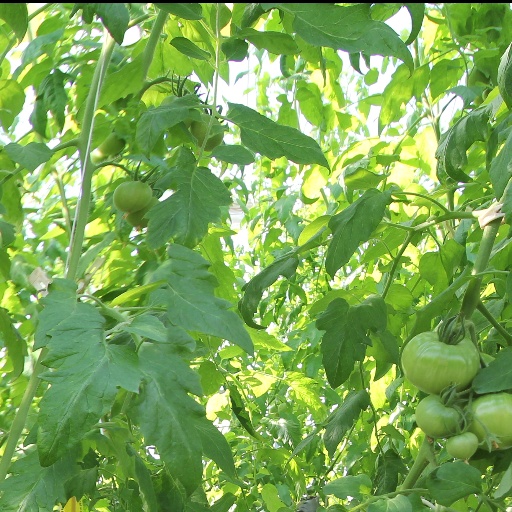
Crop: tomato